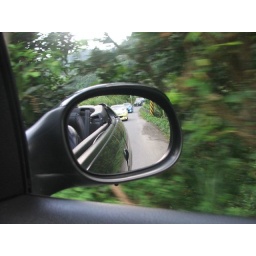
view in the mirror of a Peugeot 206cc with more 206cc cars following behind